Marco Torrès

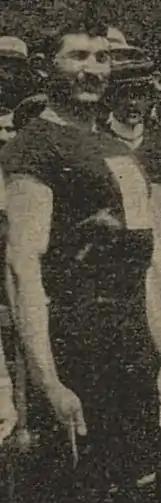

Marco Torrès (22 January 1888 – 15 January 1963), born in Sidi Bel Abbès, French Algeria, was a French gymnast who competed in two Summer Olympic Games - the 1912 Summer Olympics, where he finished seventh in the individual all-around competition and in the 1920 Summer Olympics, where he placed 2nd in the all-around and helped his team to a bronze medal.